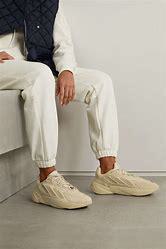
Brand: Adidas
Model: Ozelia